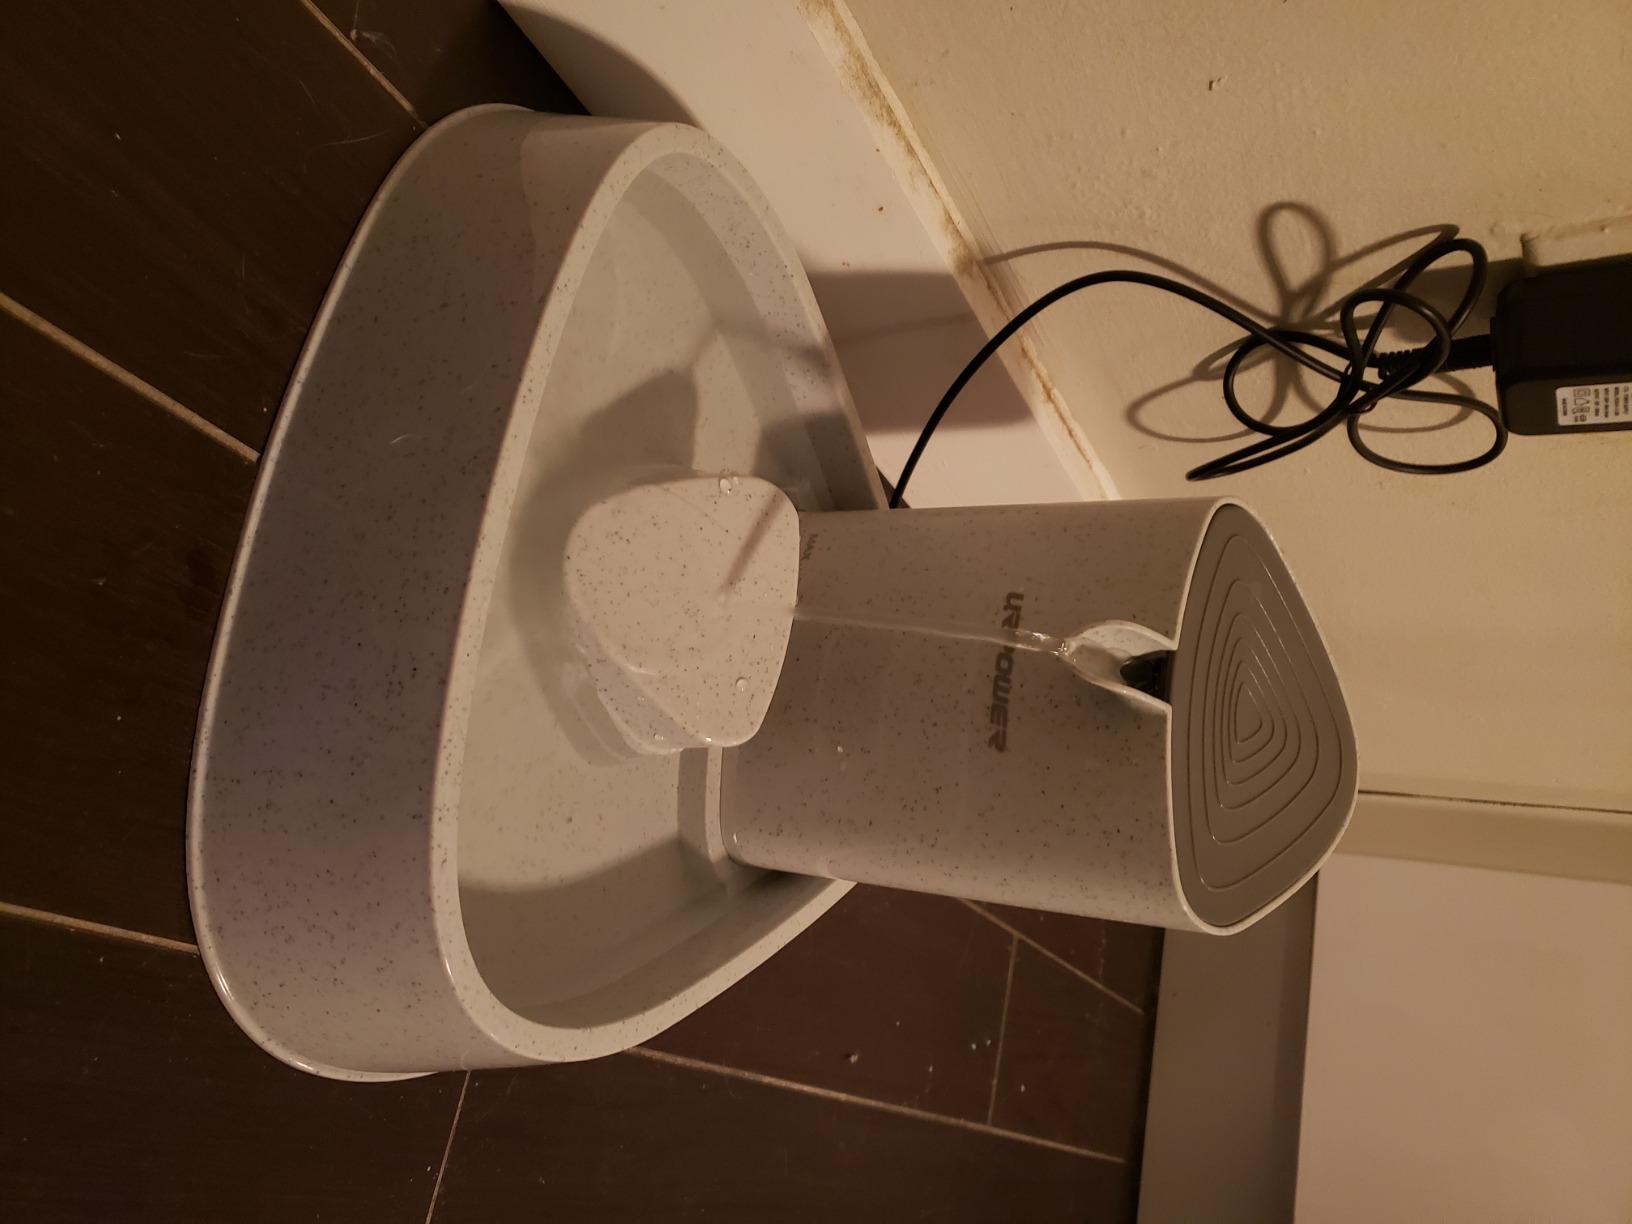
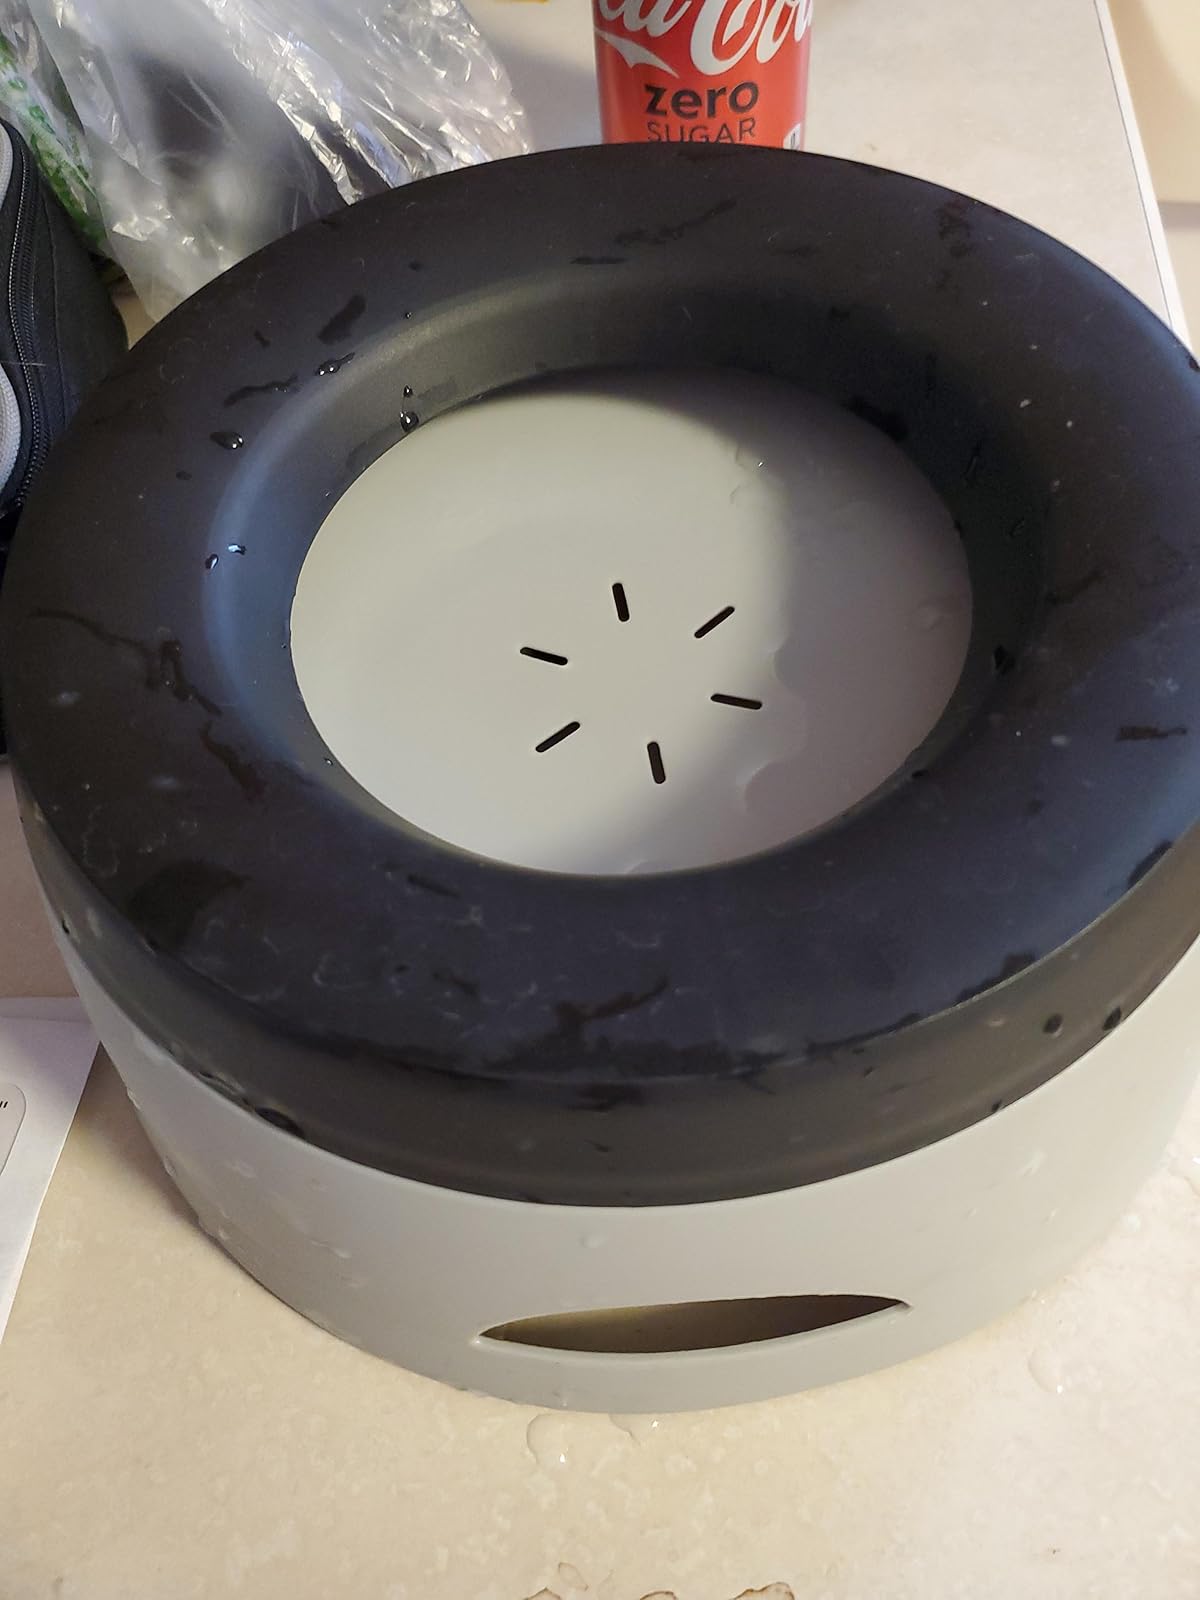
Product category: items_bowl
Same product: no